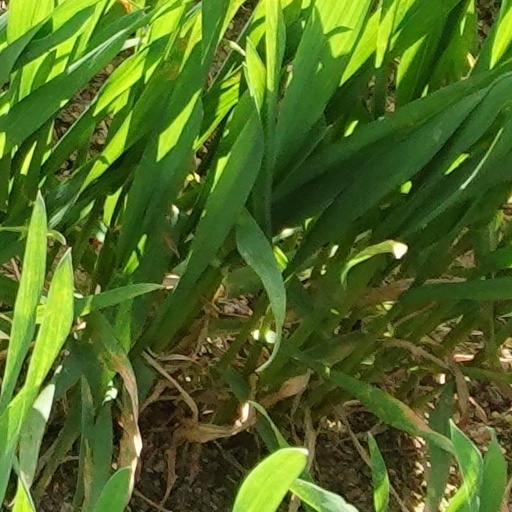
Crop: wheat